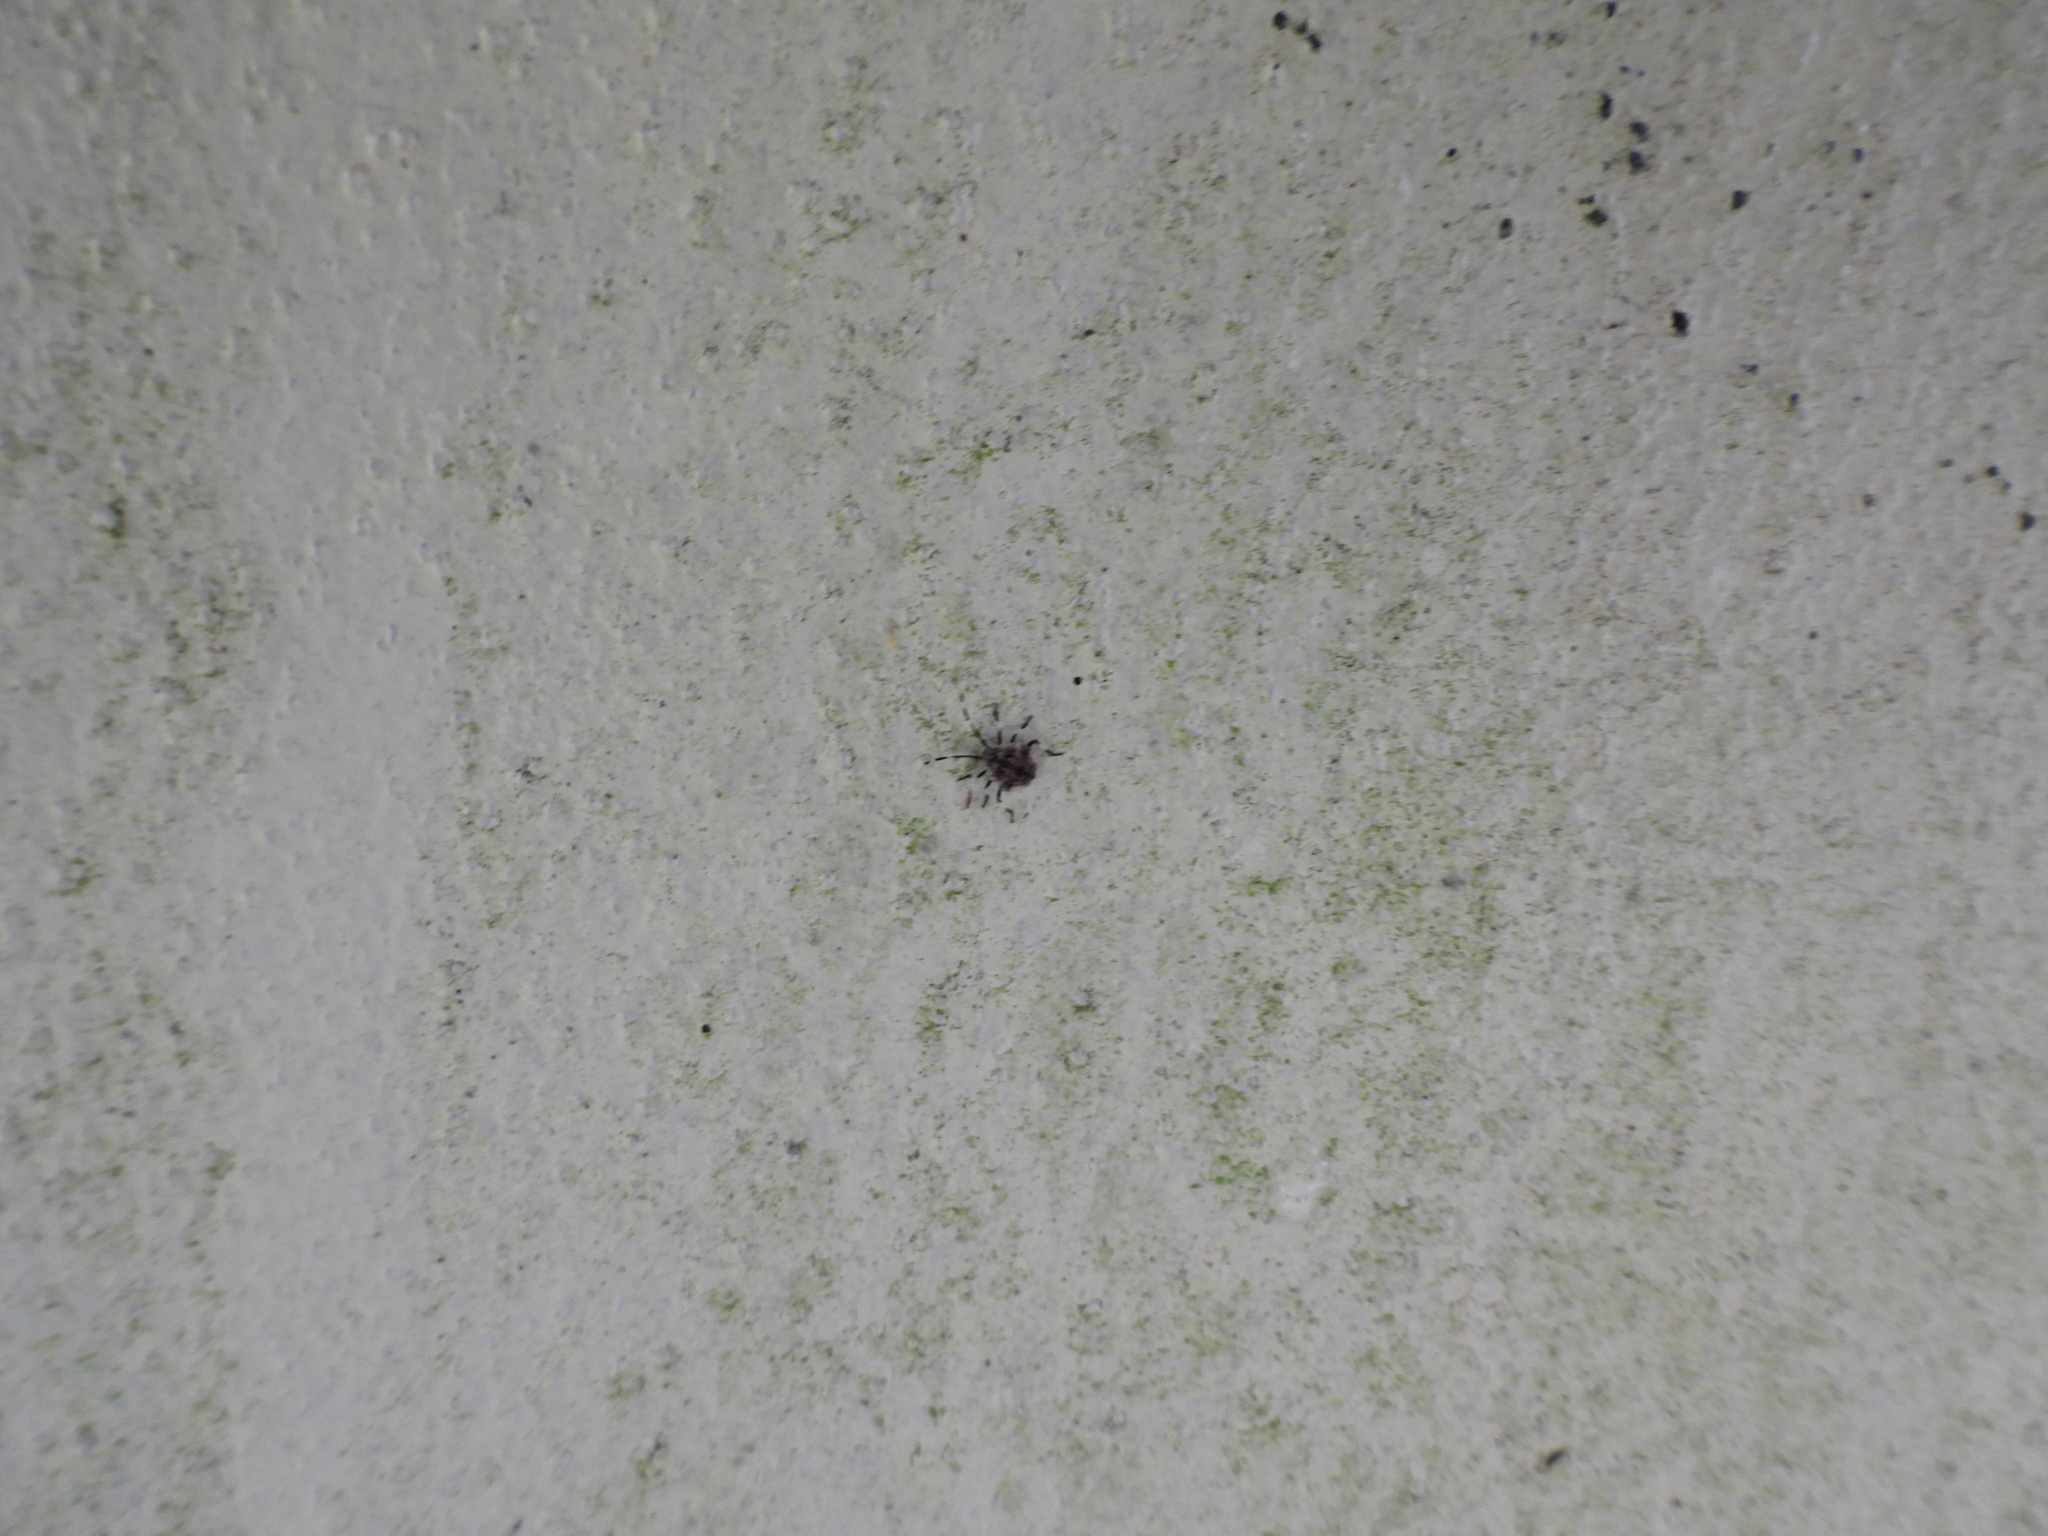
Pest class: stink_bug